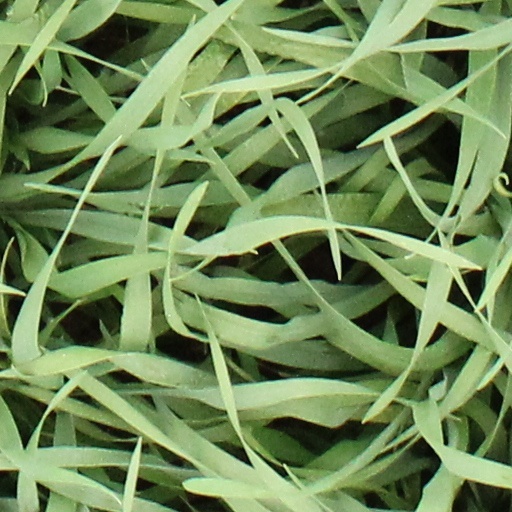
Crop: wheat